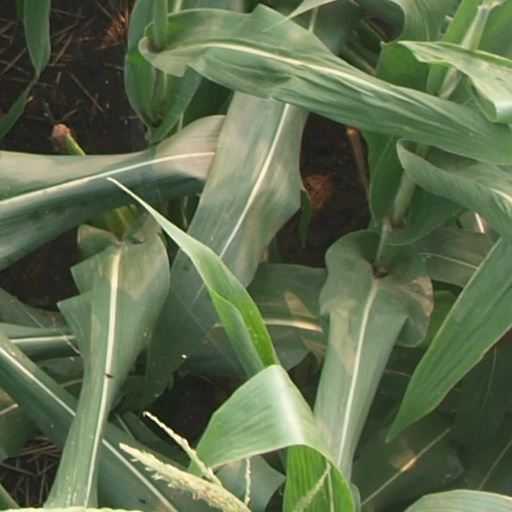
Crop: maize; corn